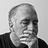
Emotion: sad